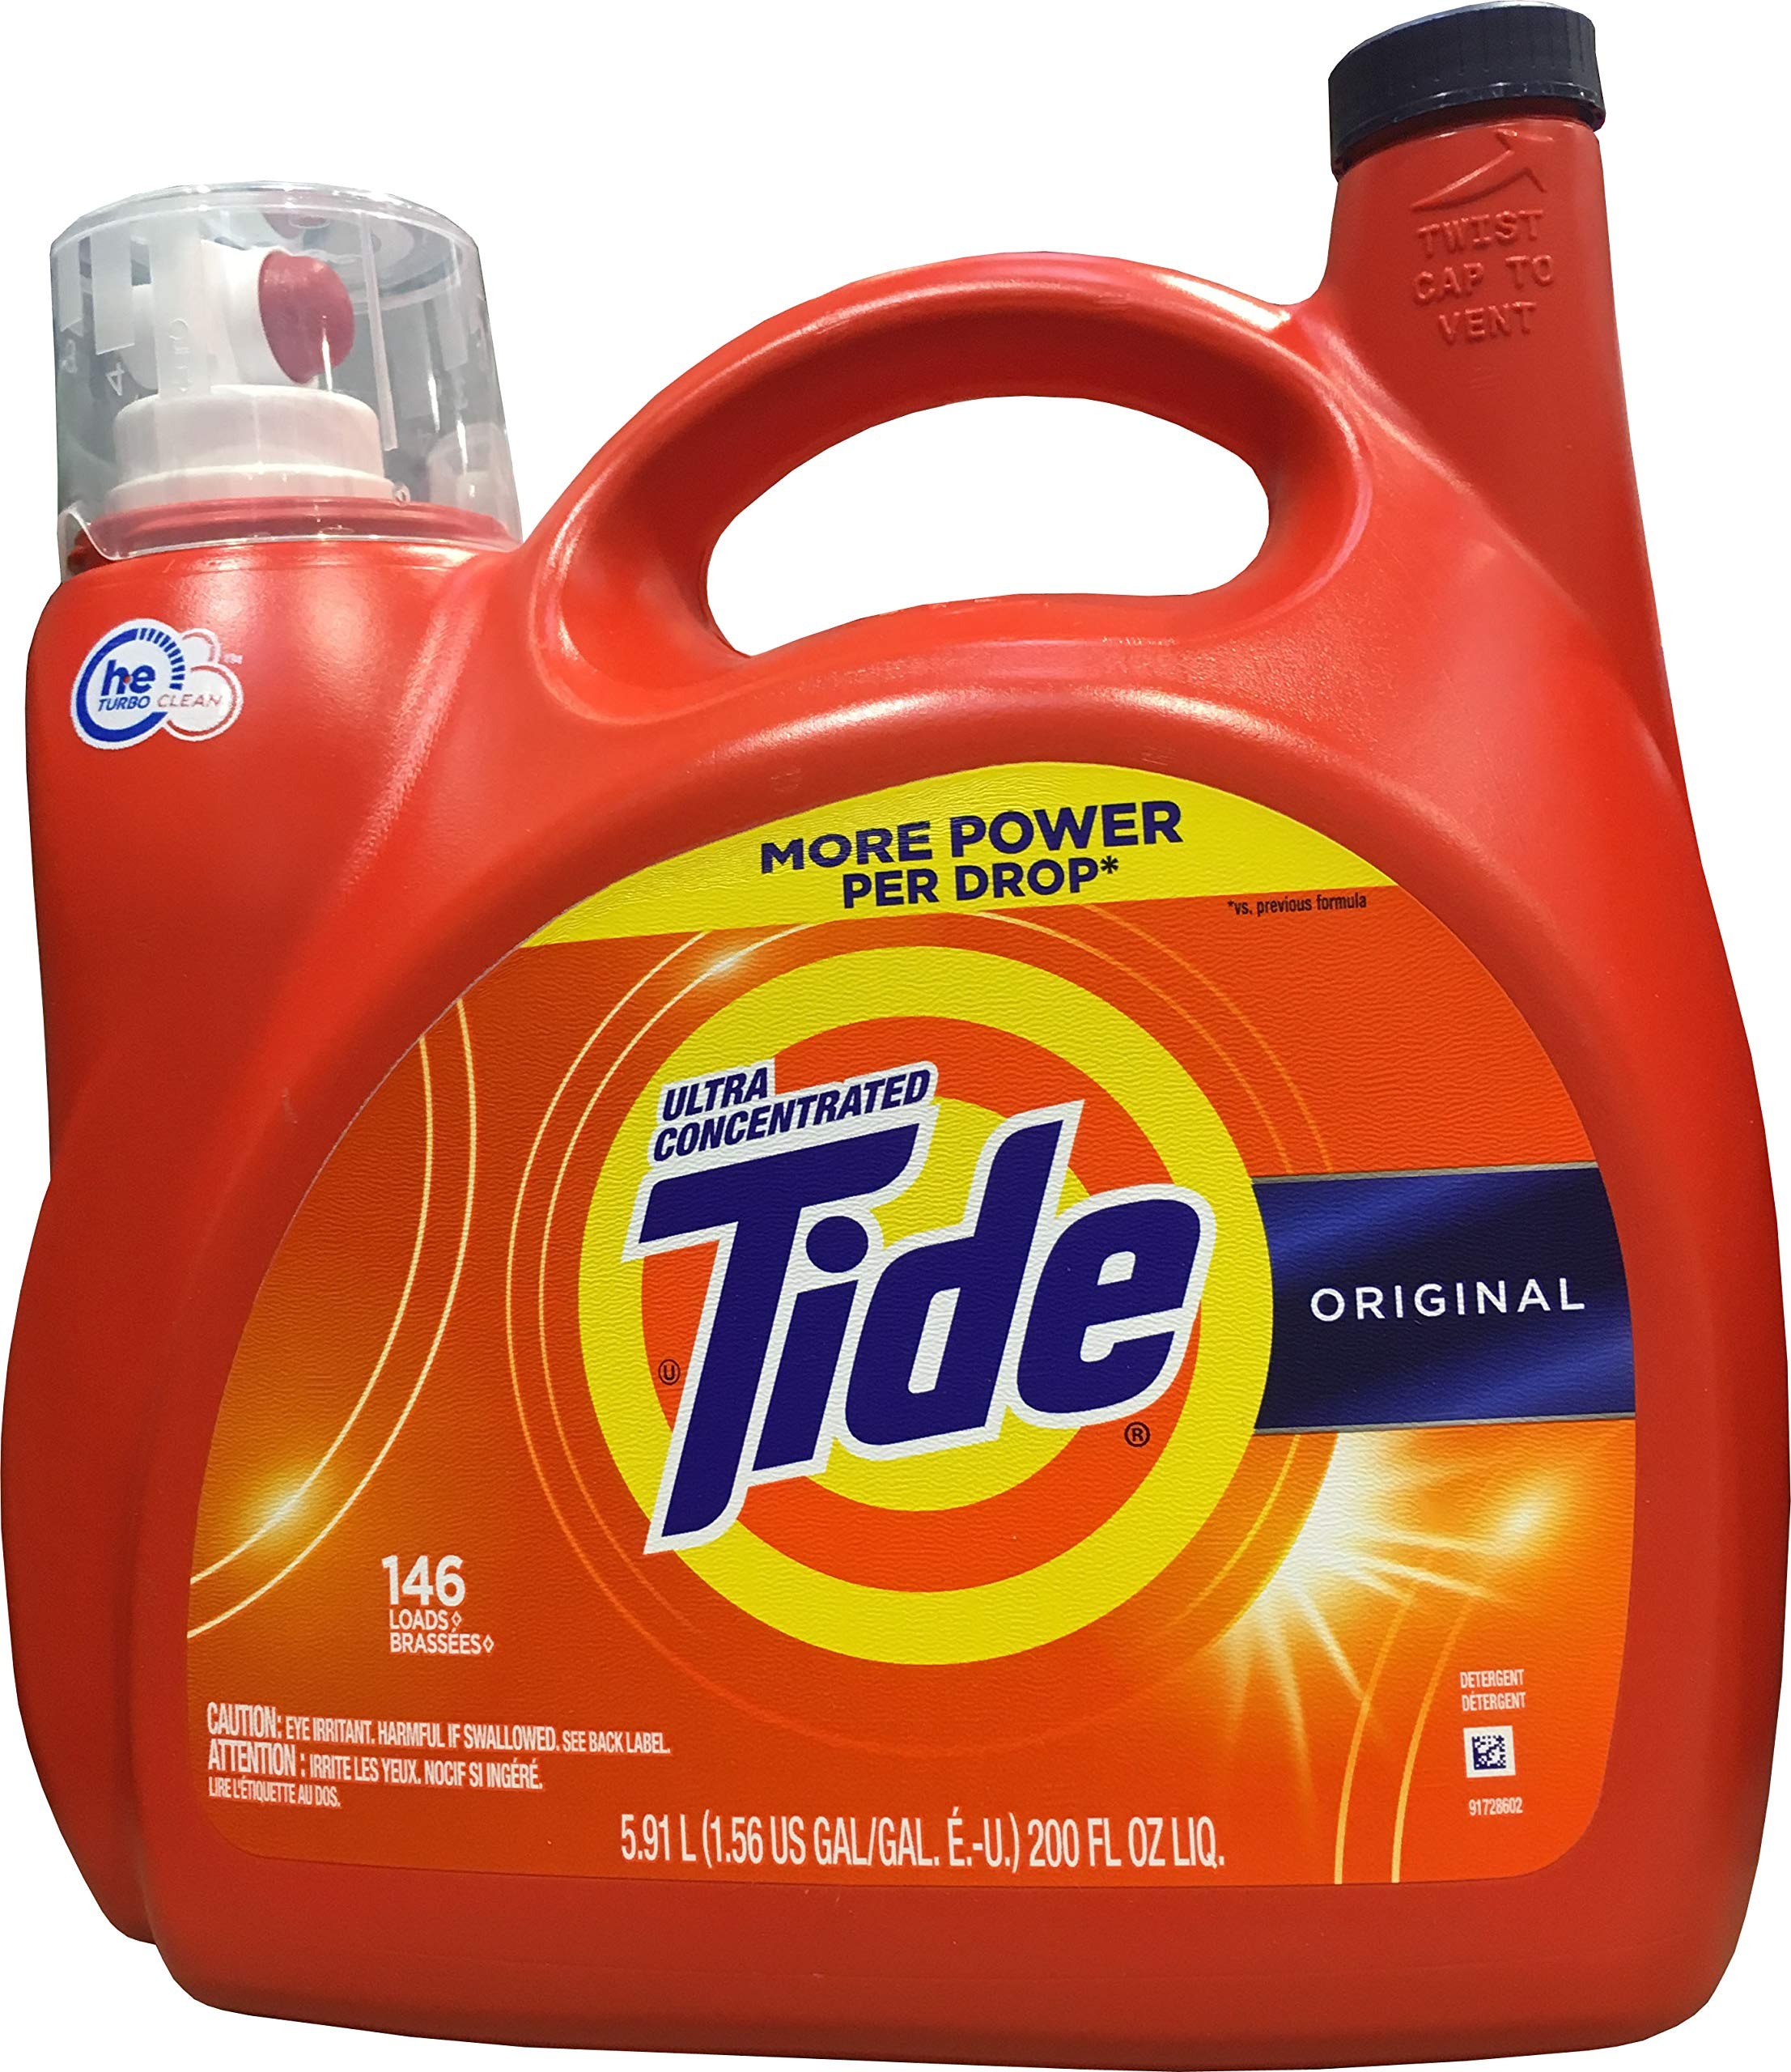
Item Name: Tide He Original Liquid Detergent( 146 Loads/ 200 Fl Oz), 200 fl. oz.
Bullet Point 1: The package length of the product is 6 inches
Bullet Point 2: The package width of the product is 5 inches
Bullet Point 3: The package height of the product is 8 inches
Bullet Point 4: The package weight of the product is 14.6 pounds
Value: 200.0
Unit: Fl Oz

Price: 47.975